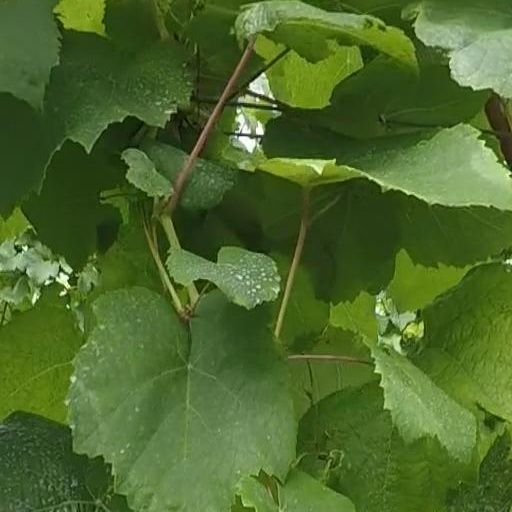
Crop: grape